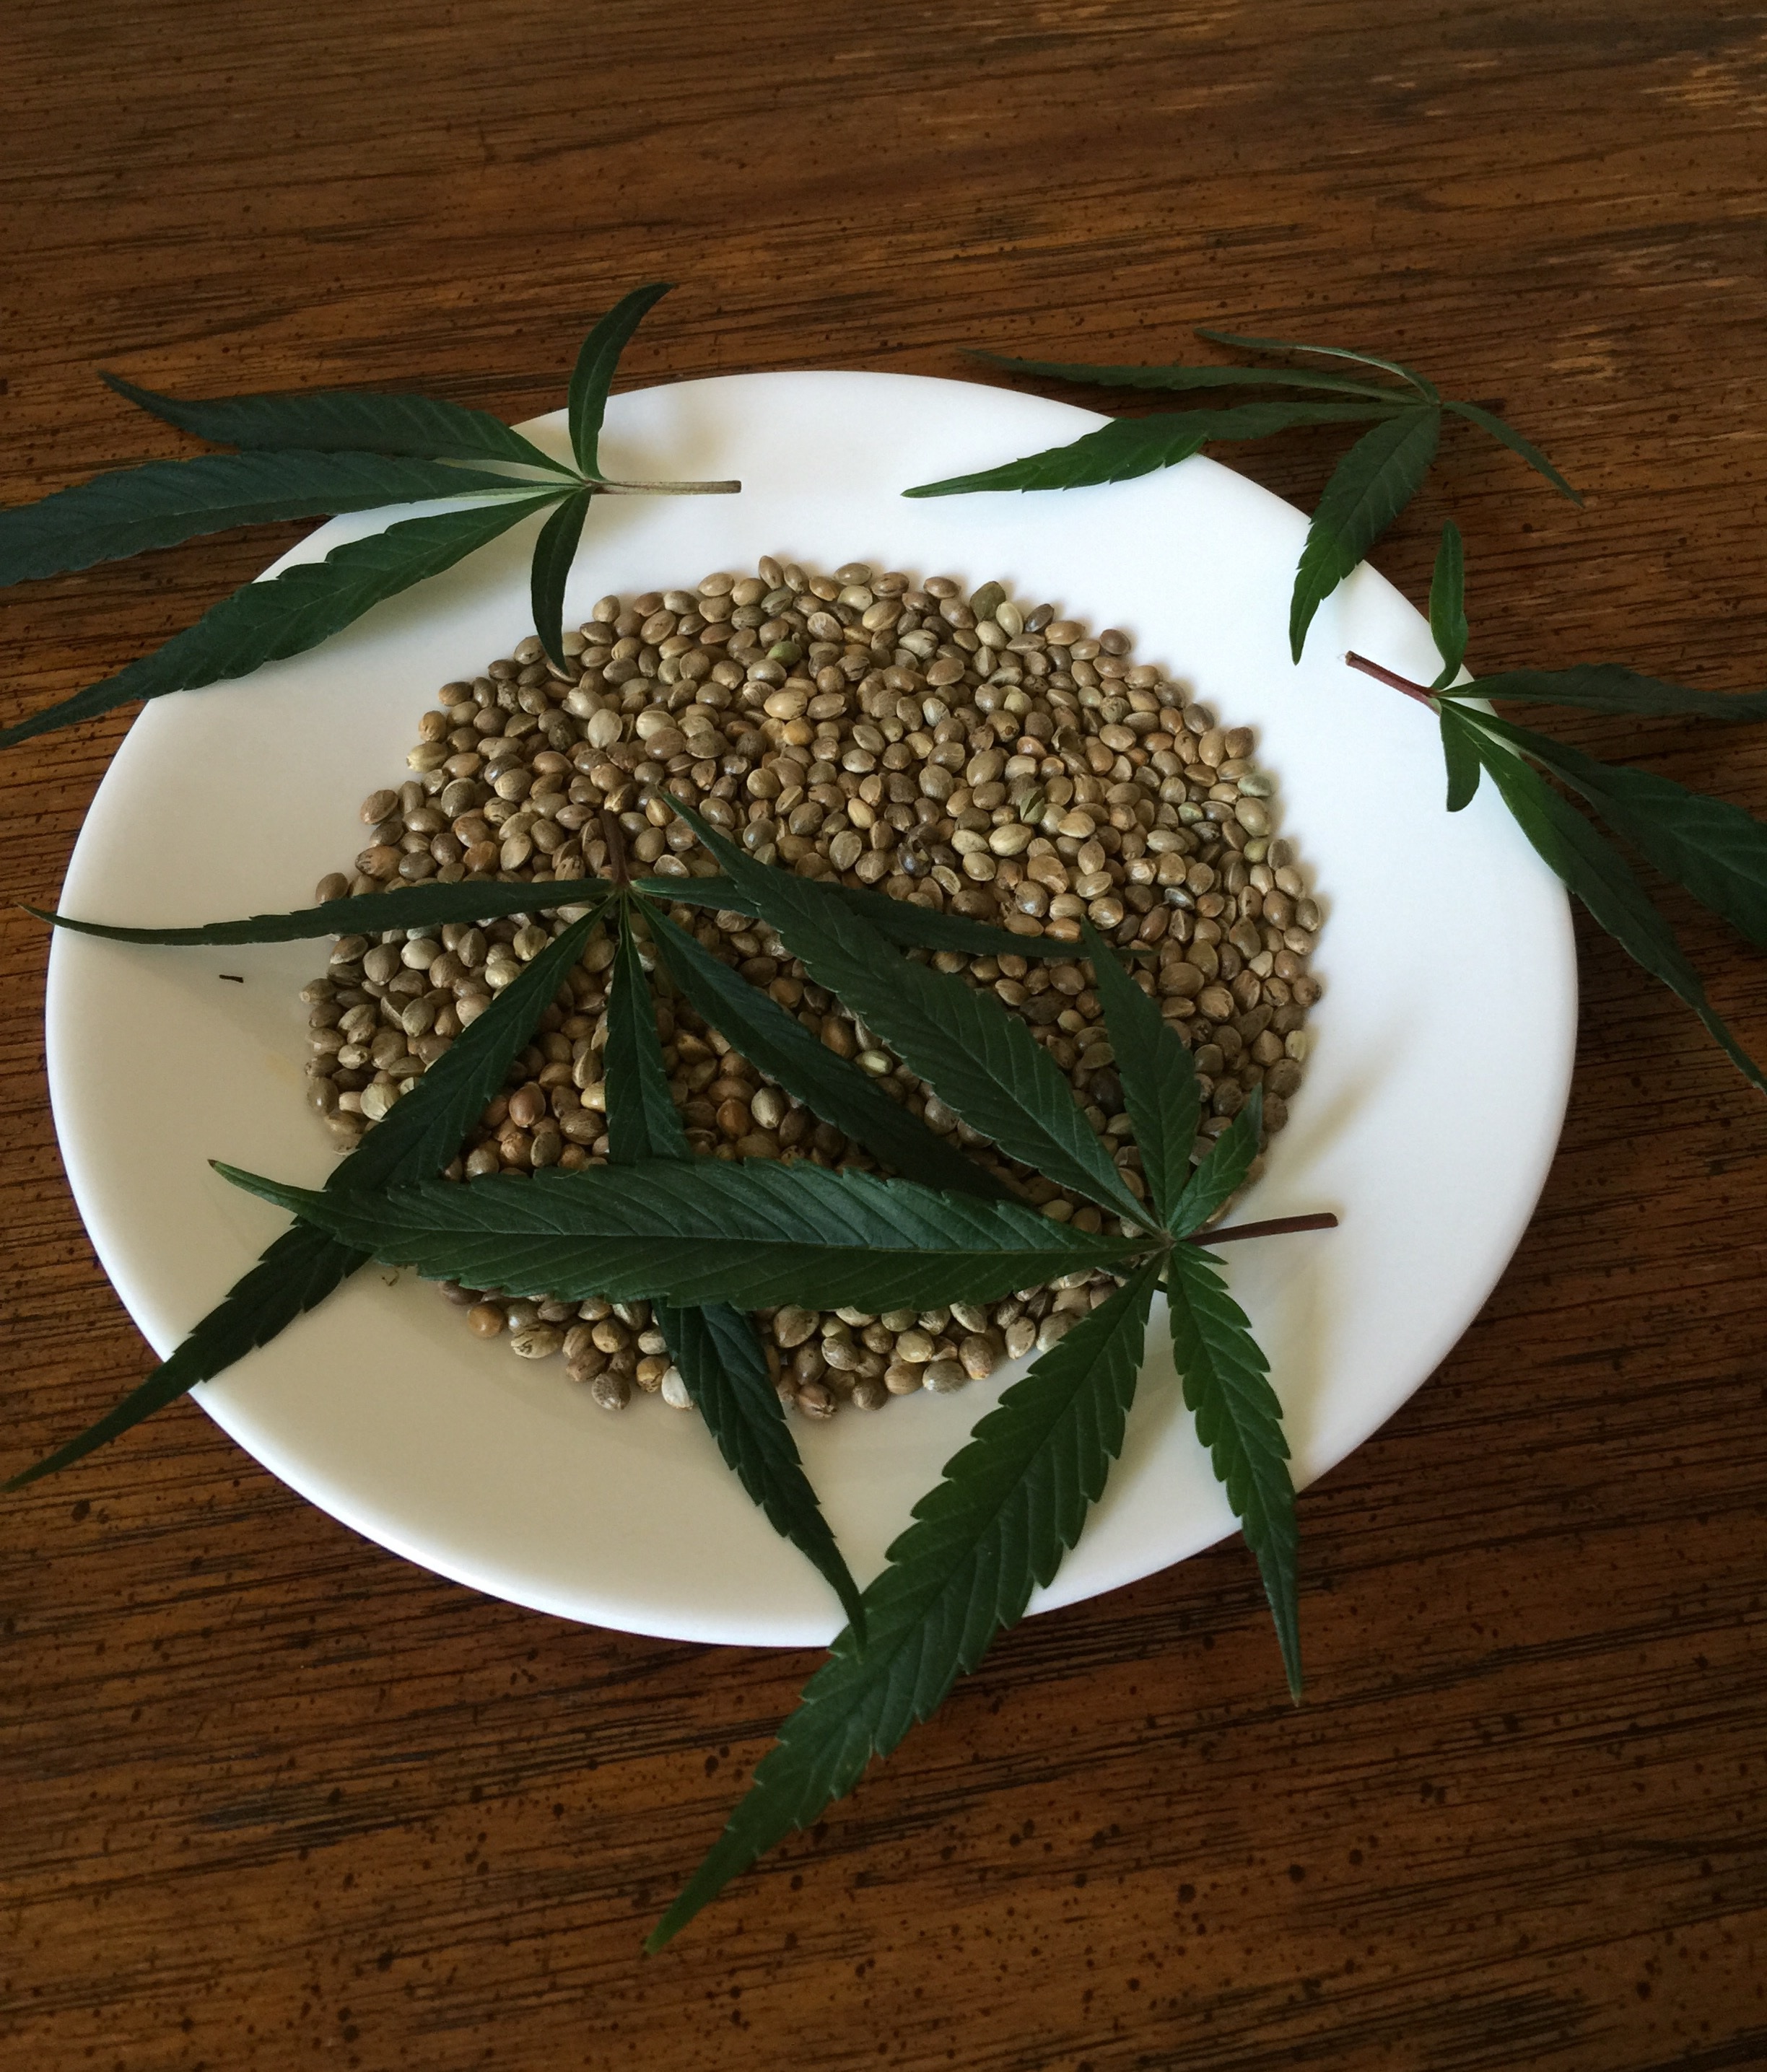
plant, grain, leaf, flower, food, cooking, ingredient, herb, produce, natural, healthy, coconut, seeds, vegetarian, raw, sativa, organic, omega, hemp, nutritious, protein, cannabis, whole, flowering plant, superfood, cannabis seeds, hemp seeds, land plant